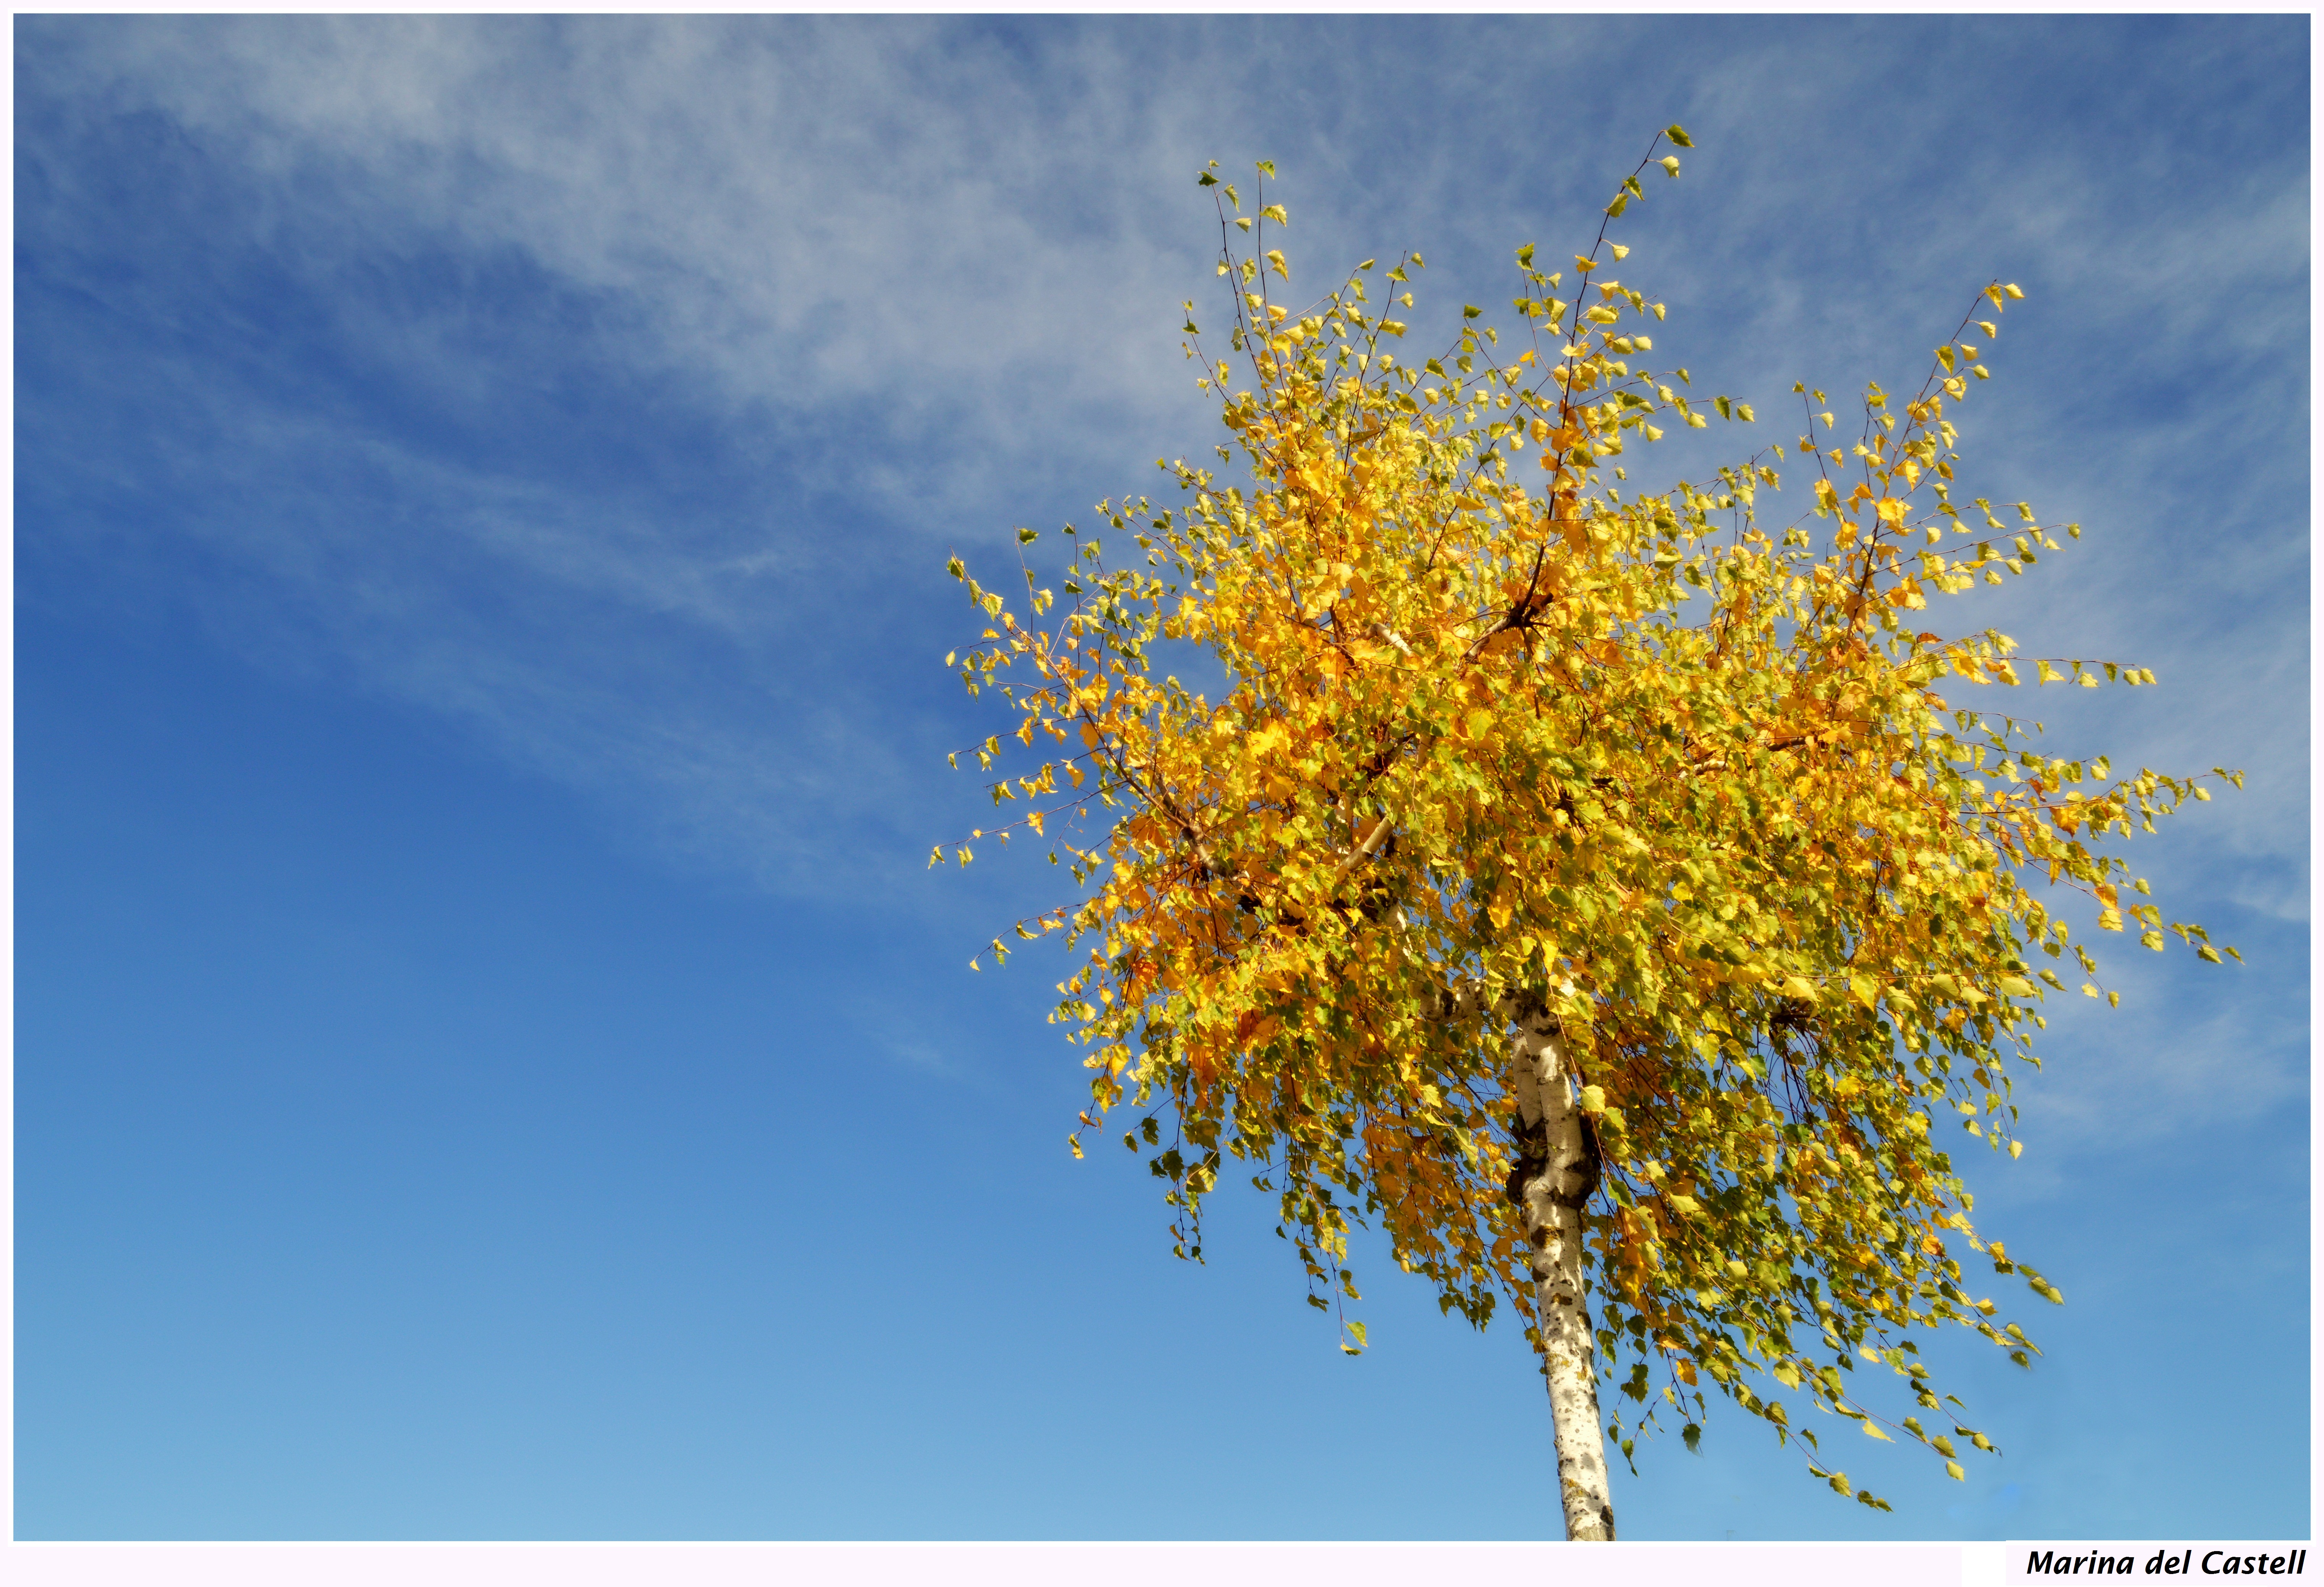
tree, branch, cloud, plant, sky, sunlight, leaf, flower, golden, birch, autumn, blue, yellow, sunny, ciel, nuage, bleu, azul, arbol, arbre, cielo, herbst, nube, tardor, automne, feuille, soleado, dorado, hoja, ensoleill, blau, baum, wolke, himmel, blatt, sonnig, blu, albero, cel, aureo, daurat, foglia, fulla, nuvola, soleggiato, otono, assolellat, autumno, enor, maidenhair tree, woody plant, land plant